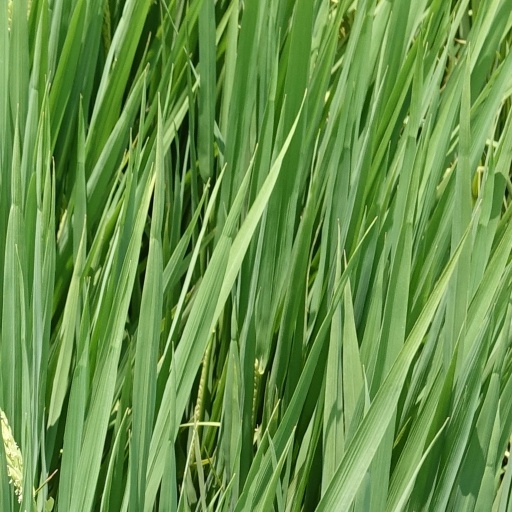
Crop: rice